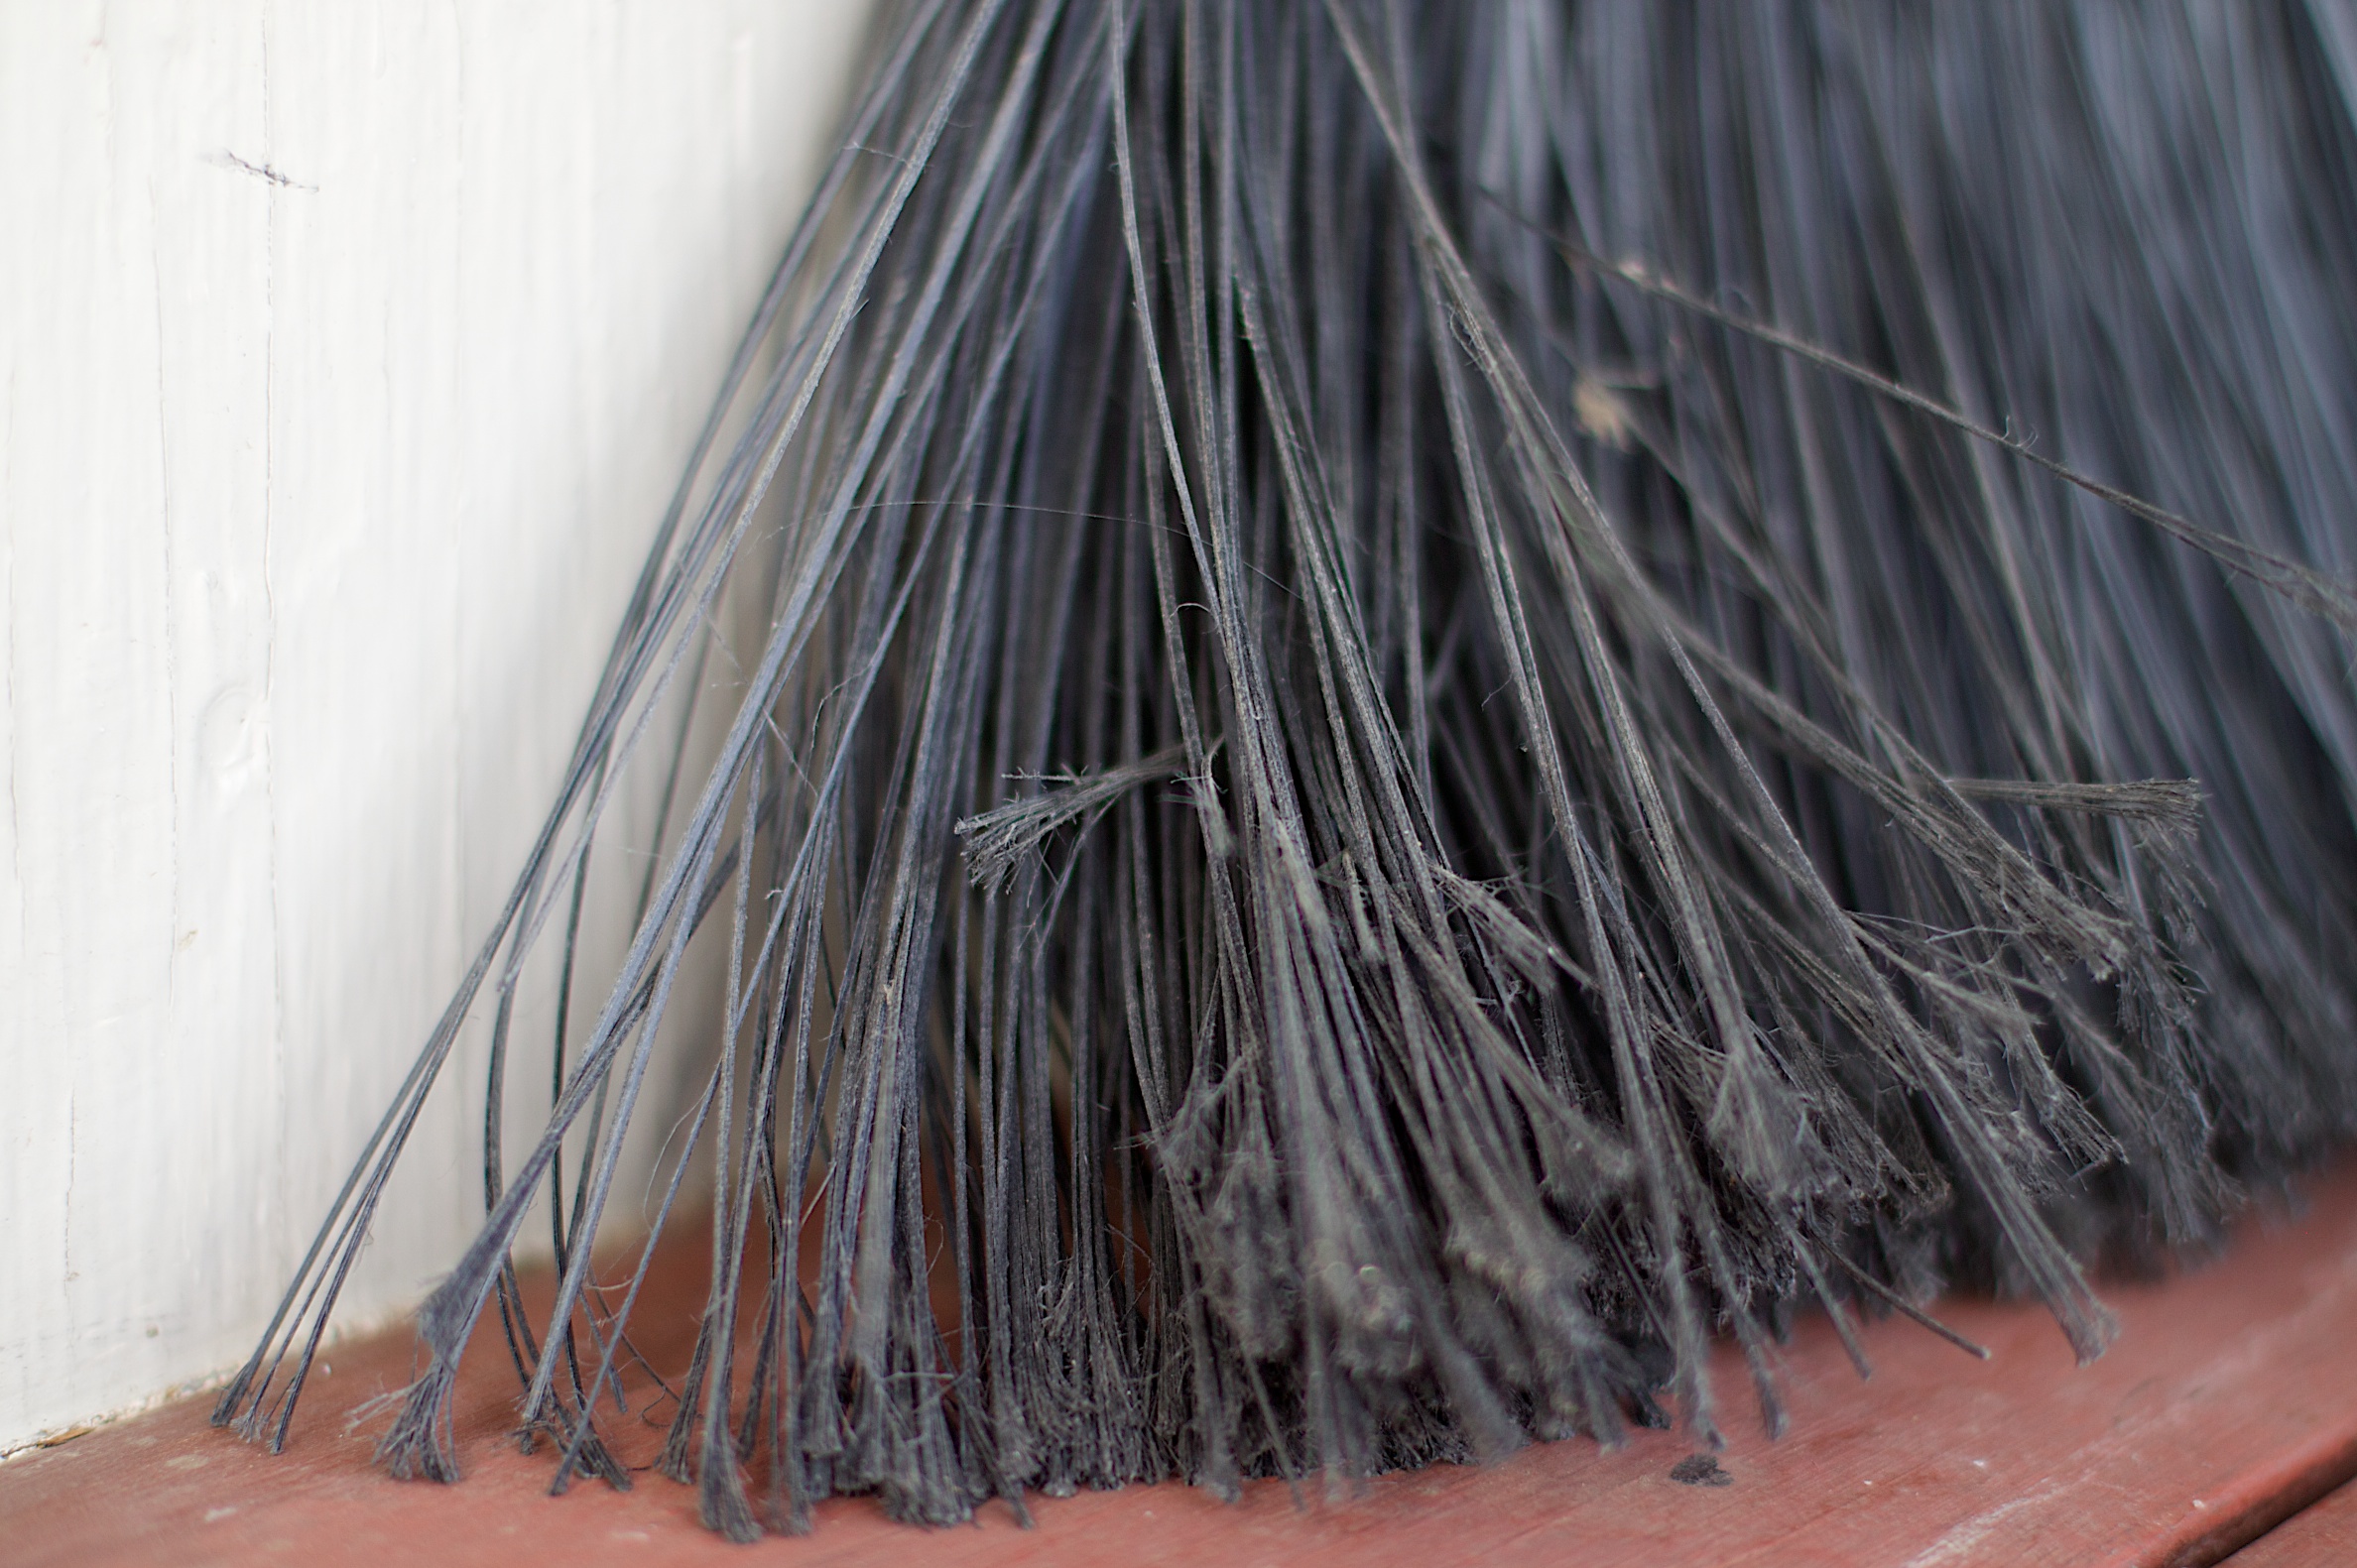
wing, wood, floor, material, textile, flooring